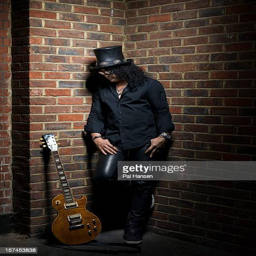
hard rock artist is photographed for the magazine